Cuisine of Ohio

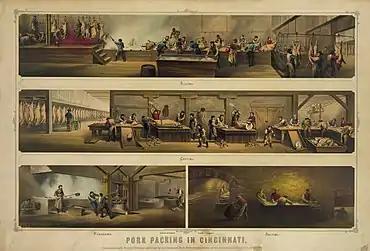
Pork packing in Cincinnati. Print from 1873 showing four scenes in a packing house: "Killing, Cutting, Rendering, [and] Salting."

By the mid-19th century, Cincinnati had become the center of pork production in the US and was dubbed "Porkopolis". Thousands of pigs were brought from farms into the city by foot, train, and boat. Due to the lack of refrigeration, they were slaughtered and packed in winter. In 1860, at the height of the pork industry in Cincinnati, it was estimated that 2,400 workers killed 450,000 pigs. After the completion of the transcontinental railroad in 1868, the pork industry became dominated by Chicago, which was more accessible to pig farmers, especially those in the Great Plains. The flying pig has since become a symbol of Cincinnati.